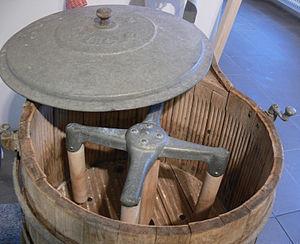
La lessive désigne le lavage des vêtements et autres textiles. Les processus de lavage sont souvent effectués dans une pièce réservée à cet effet ; dans un espace public on a parlé de buerie, de laverie ou de lavoir. Dans une maison individuelle, on parle de buanderie. Un immeuble d'habitation ou une résidence étudiante peut avoir une buanderie commune telle, une tvättstuga. Une entreprise autonome est appelée laverie automatique. Le matériel qui est lavé ou a été lavé, est également généralement appelé « lessive ».